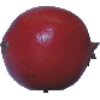
Label: Pomegranate 1